Mbereshi Girls' School

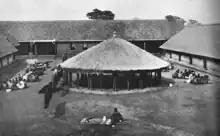
Mbereshi Girls' School in 1927

Mbereshi Girls' School was a mission boarding school at Mbereshi. As "the earliest girls' school in Northern Rhodesia ... this school gained an international reputation."